Alcorcón

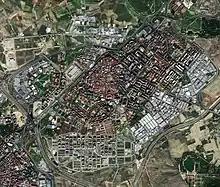
The city as seen by the European Space Agency's Sentinel-2.

The municipality, largely flat, lies at an average altitude of 711 metres above sea level, with the highest point being El Ventorro del Cano (741 m), located in the north of the municipality.